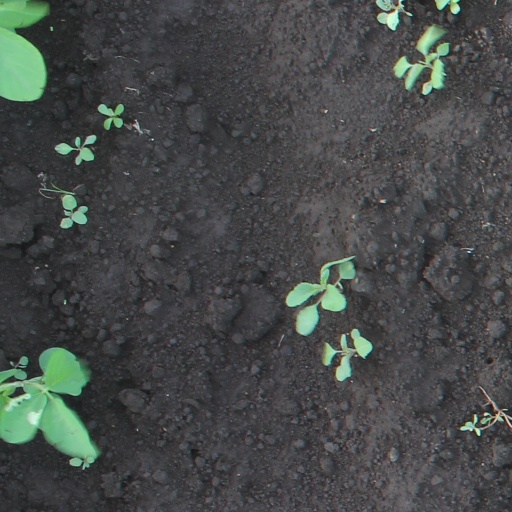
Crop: soybean